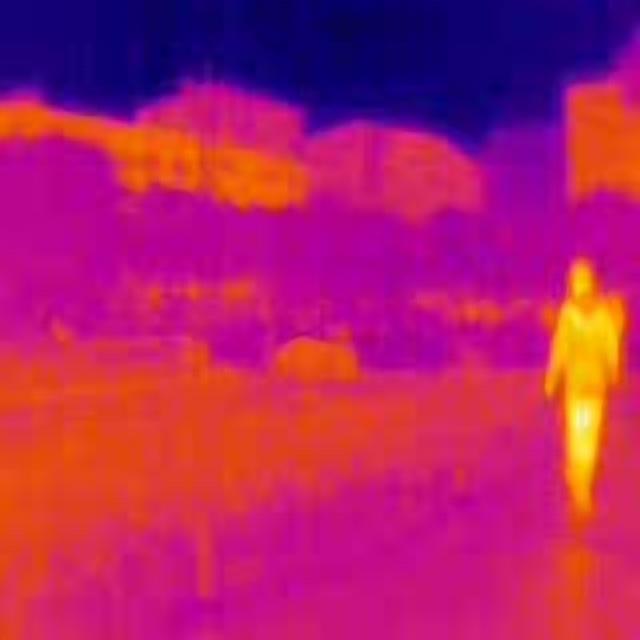
Detected objects:
label: person